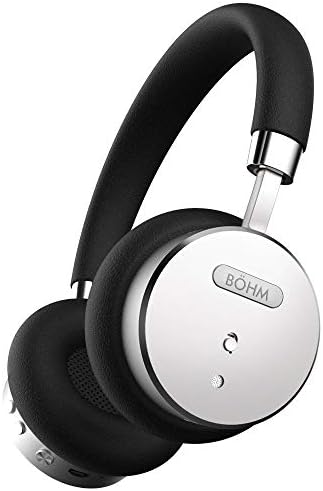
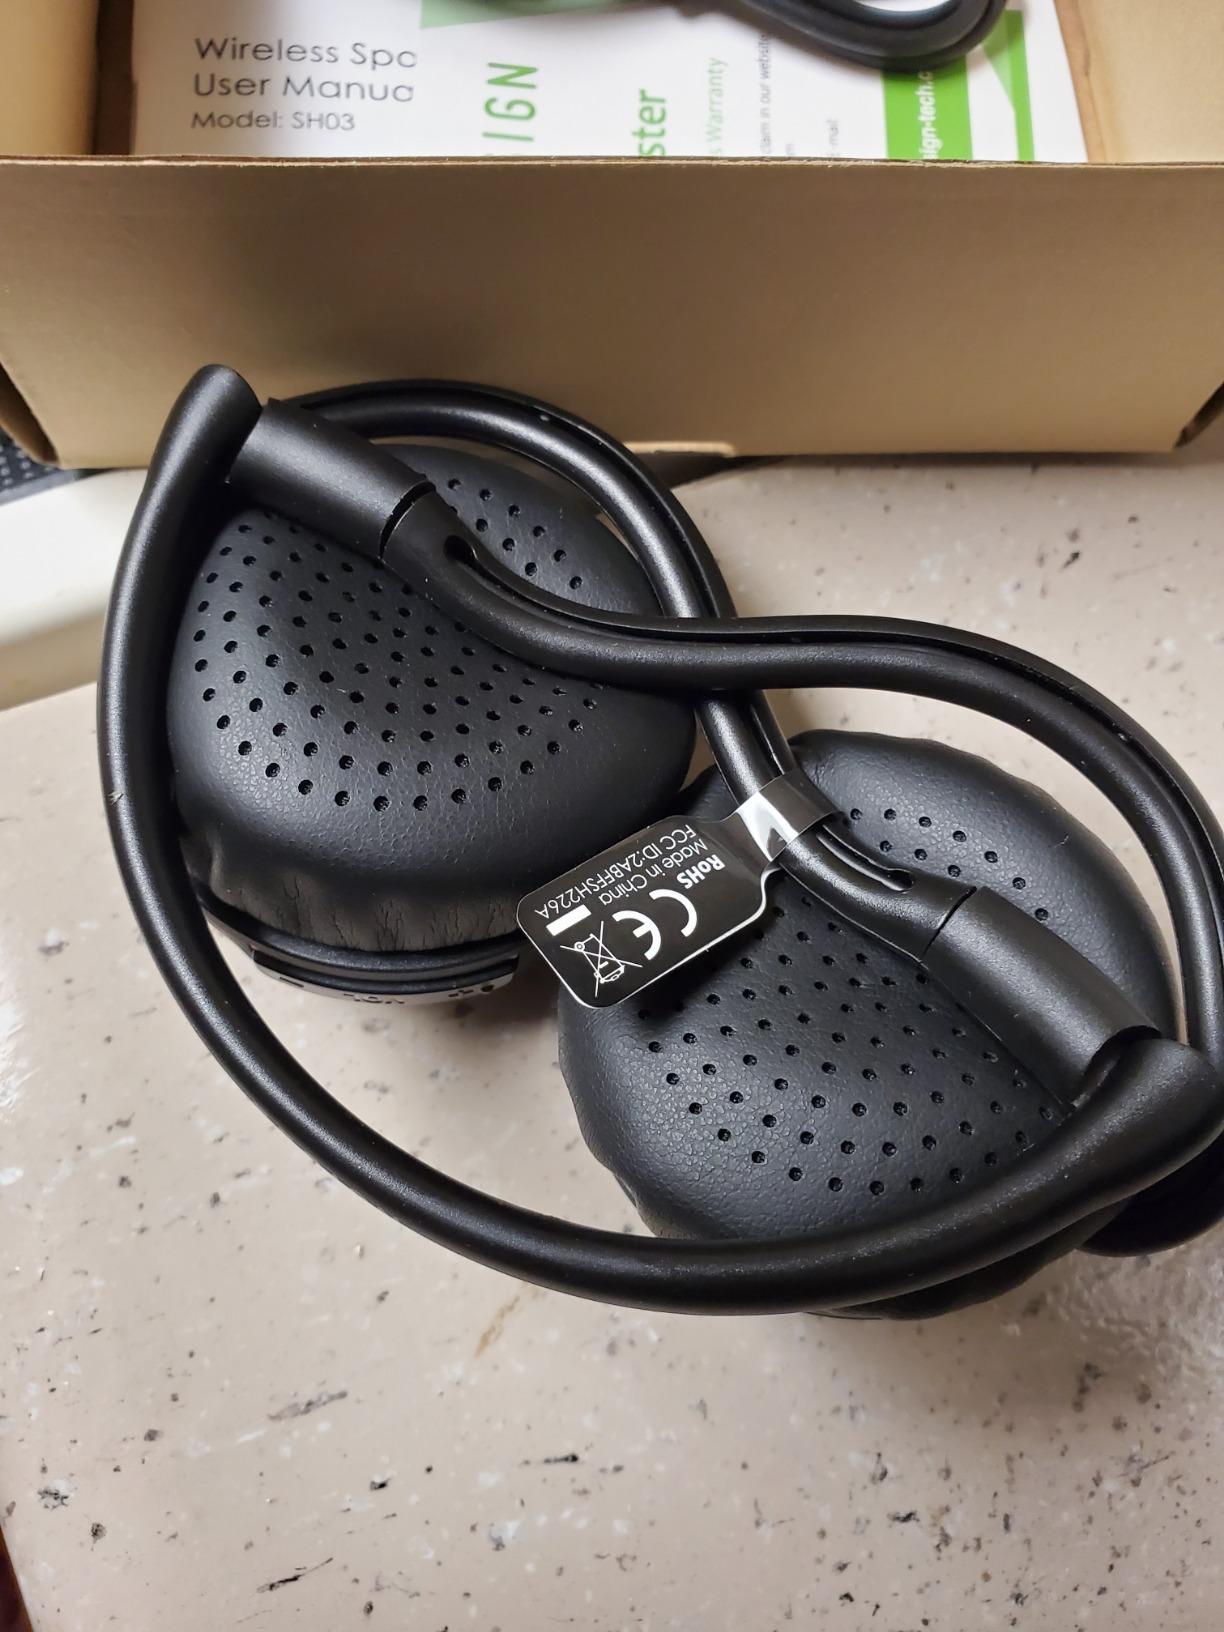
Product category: headphones
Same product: no